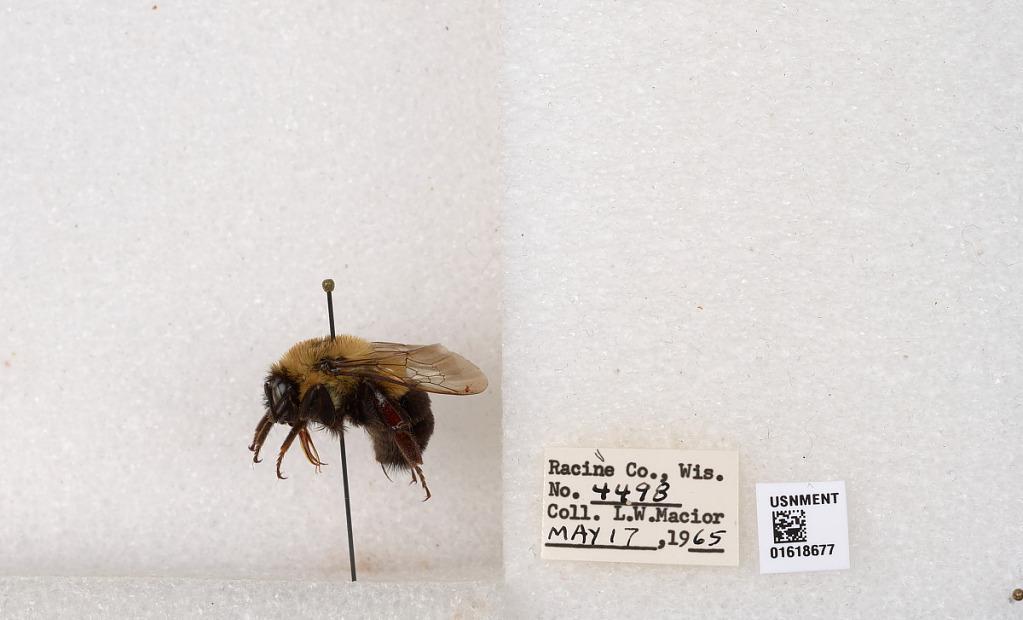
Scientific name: Bombus impatiens Cresson
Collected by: L. Macior
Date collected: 1965-5-17
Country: United States
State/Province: Wisconsin
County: Racine
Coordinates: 42.7299, -87.8123